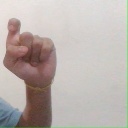
अक्षर: इ